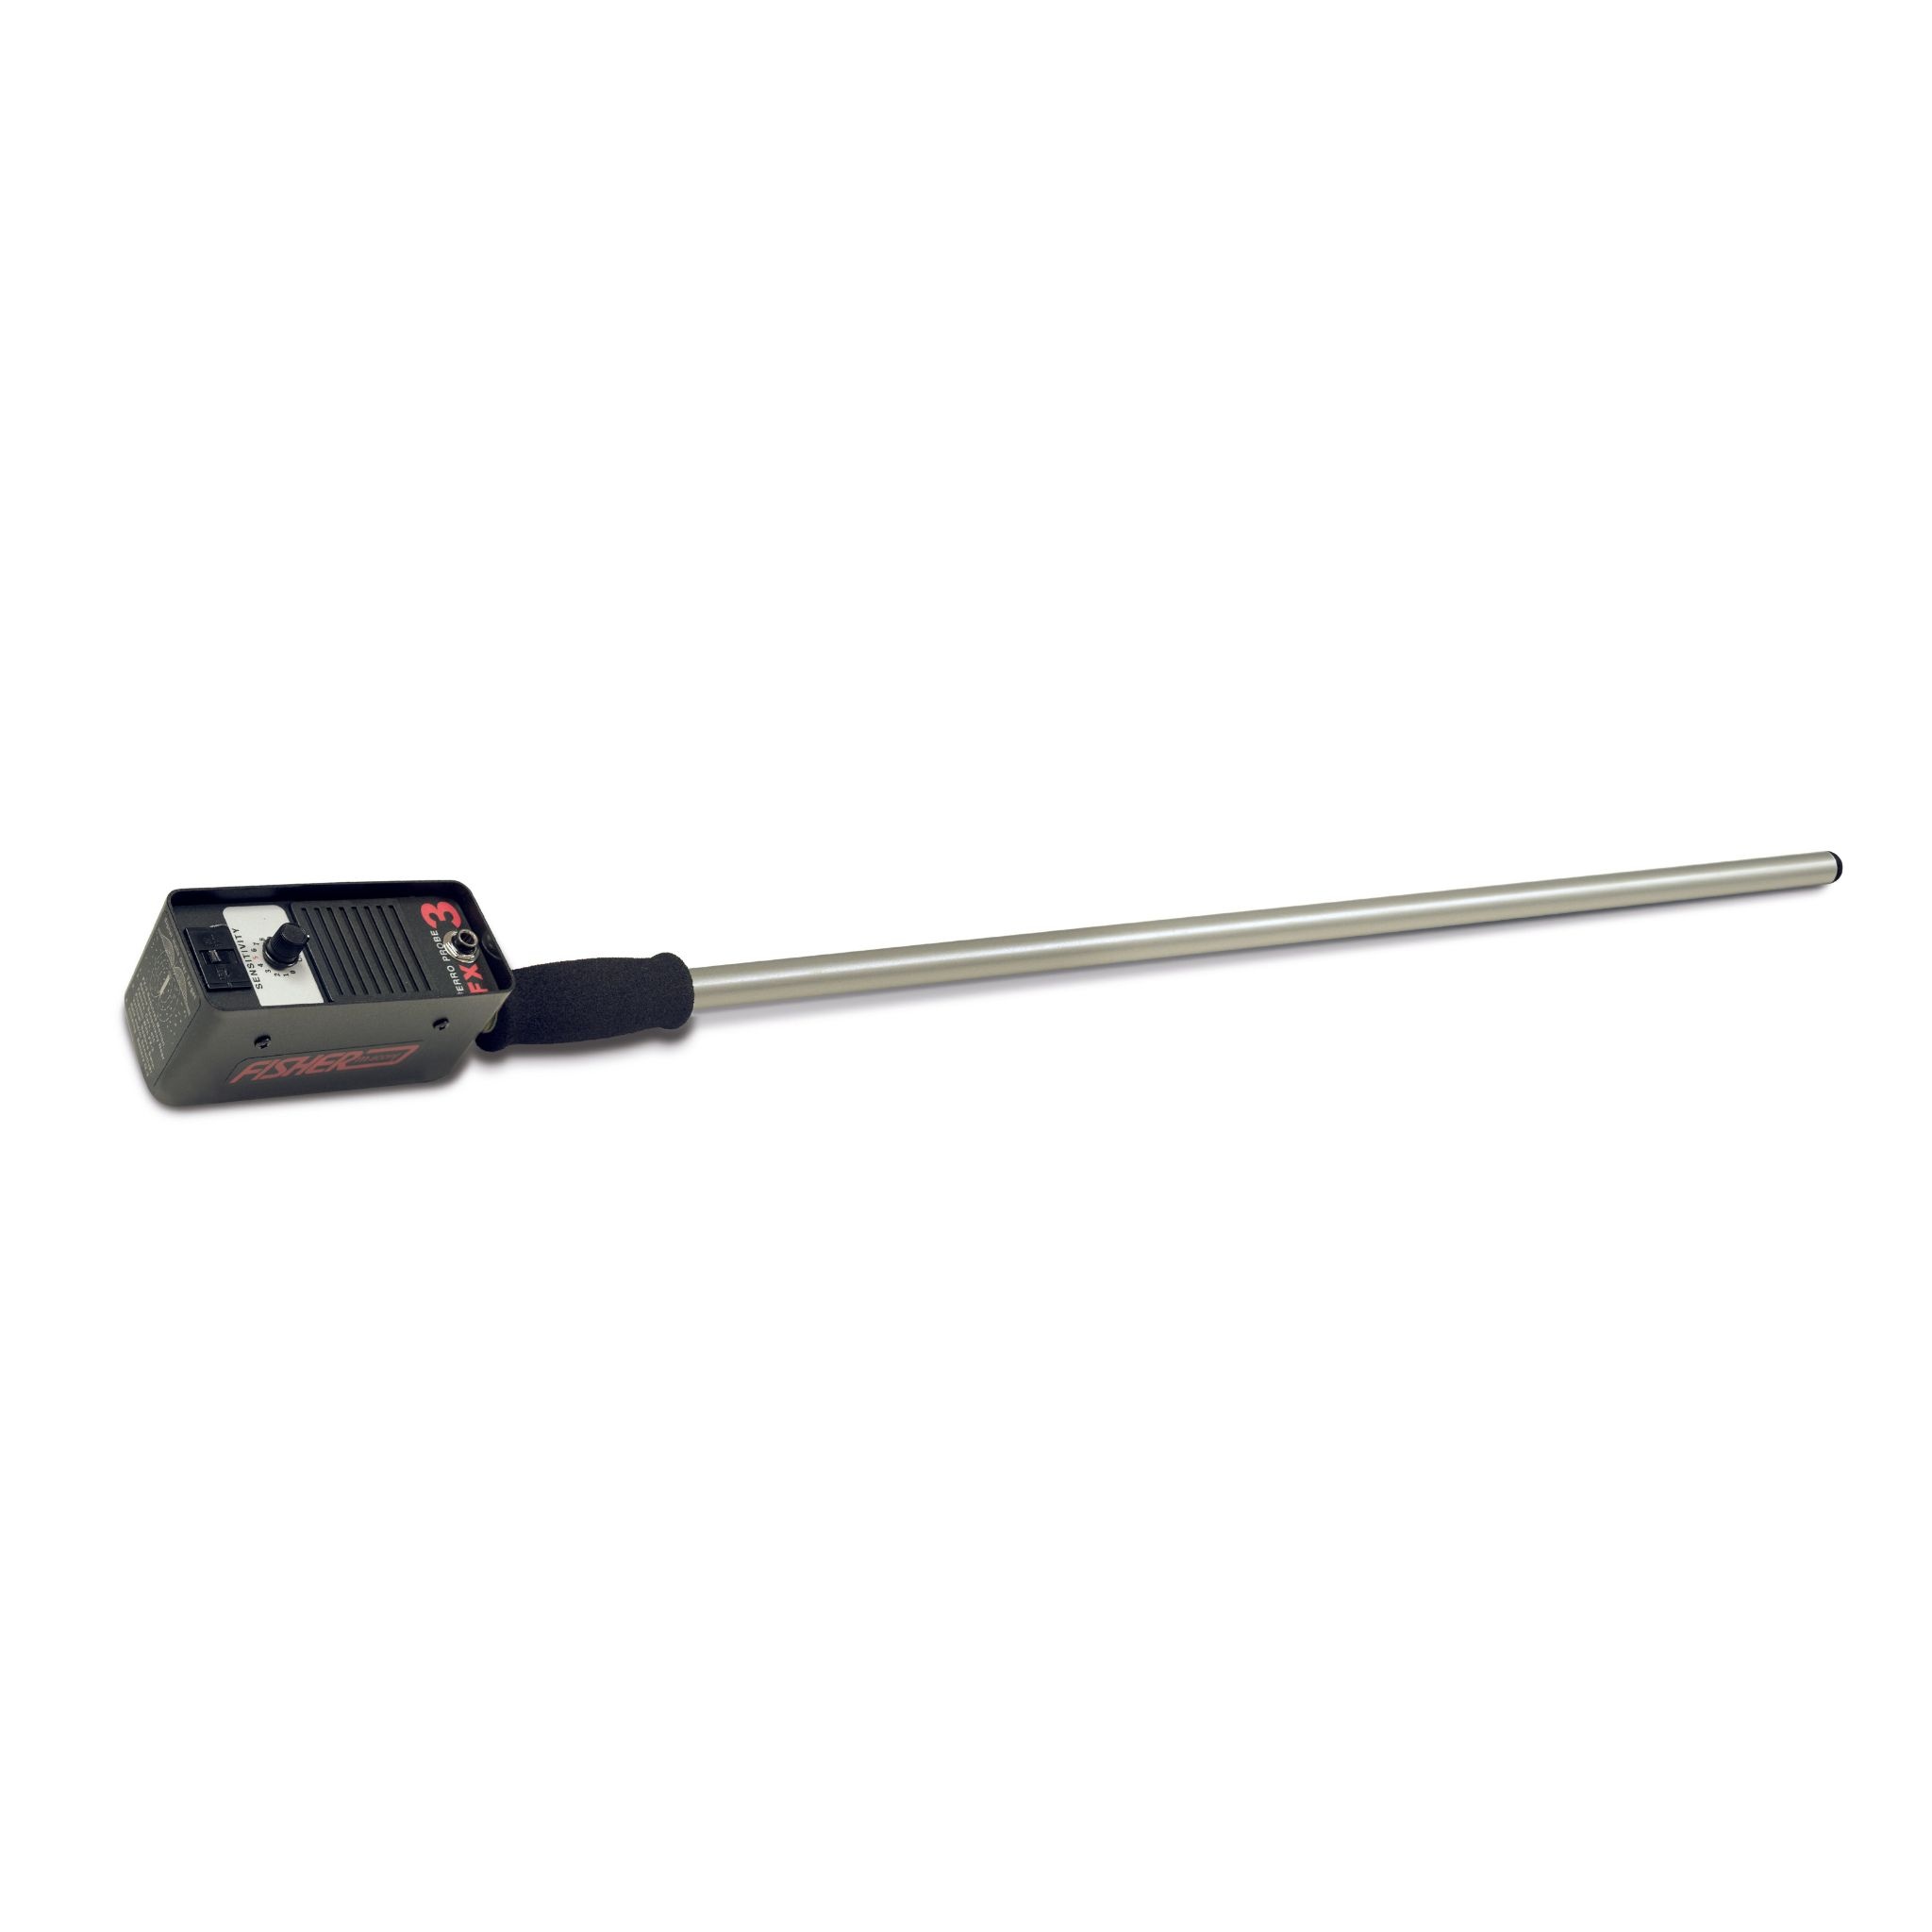
Fisher FX3 Ferro-Magnetic Locator
Request Quote ·Simple, one-knob operation ·Automatic battery check ·Built-in speaker or headphone output ·Waterproof probe up to control box ·Rugged, lightweight, balanced design ·Detects only Ferromagnetic (Iron and Steel) objects (or a magnet) ·Powered by a single 9-volt battery ·Recessed control panel ·Low cost and low maintenance ·2-Year Limited Warranty
Brand: FISHER
Category: Business & Industrial > Law Enforcement > Metal Detectors > Ground Search Metal Detectors